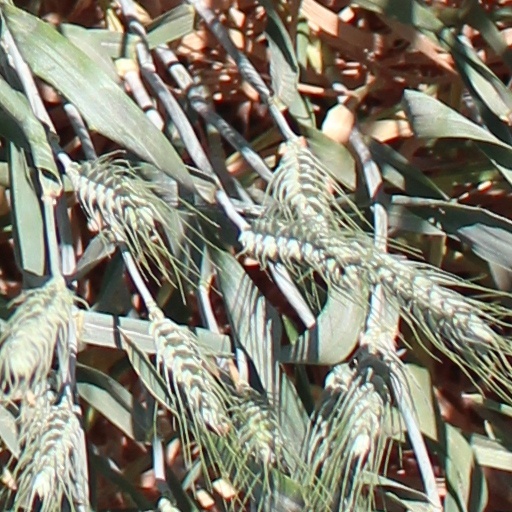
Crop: wheat